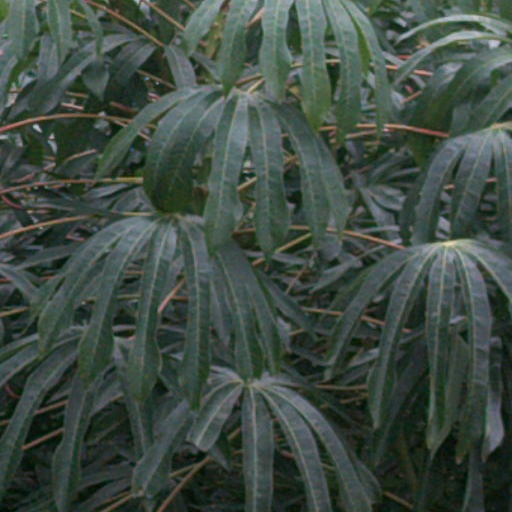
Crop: cassava